Dr Pepper

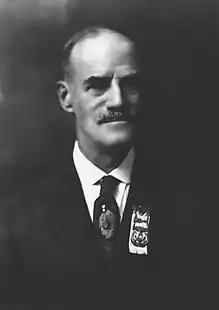
Charles C. Alderton, the originator of Dr Pepper

The name "Dr. Pepper" was first used commercially in 1885. It preceded the introduction of Coca-Cola by one year. Dr Pepper was introduced nationally at the 1904 Louisiana Purchase Exposition.